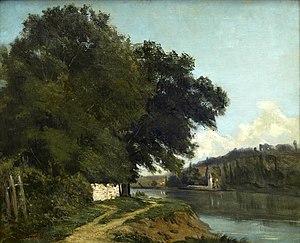
Hippolyte Pradelles (Strasbourg 1824-Bordeaux 1913), Paysage de la vallée du Peugue, huile sur toile, date
Justin Jean-Baptiste Hippolyte Pradelles, né le 29 mars 1824 à Strasbourg et mort le 6 janvier 1913 à Bordeaux, est un artiste peintre paysagiste français.